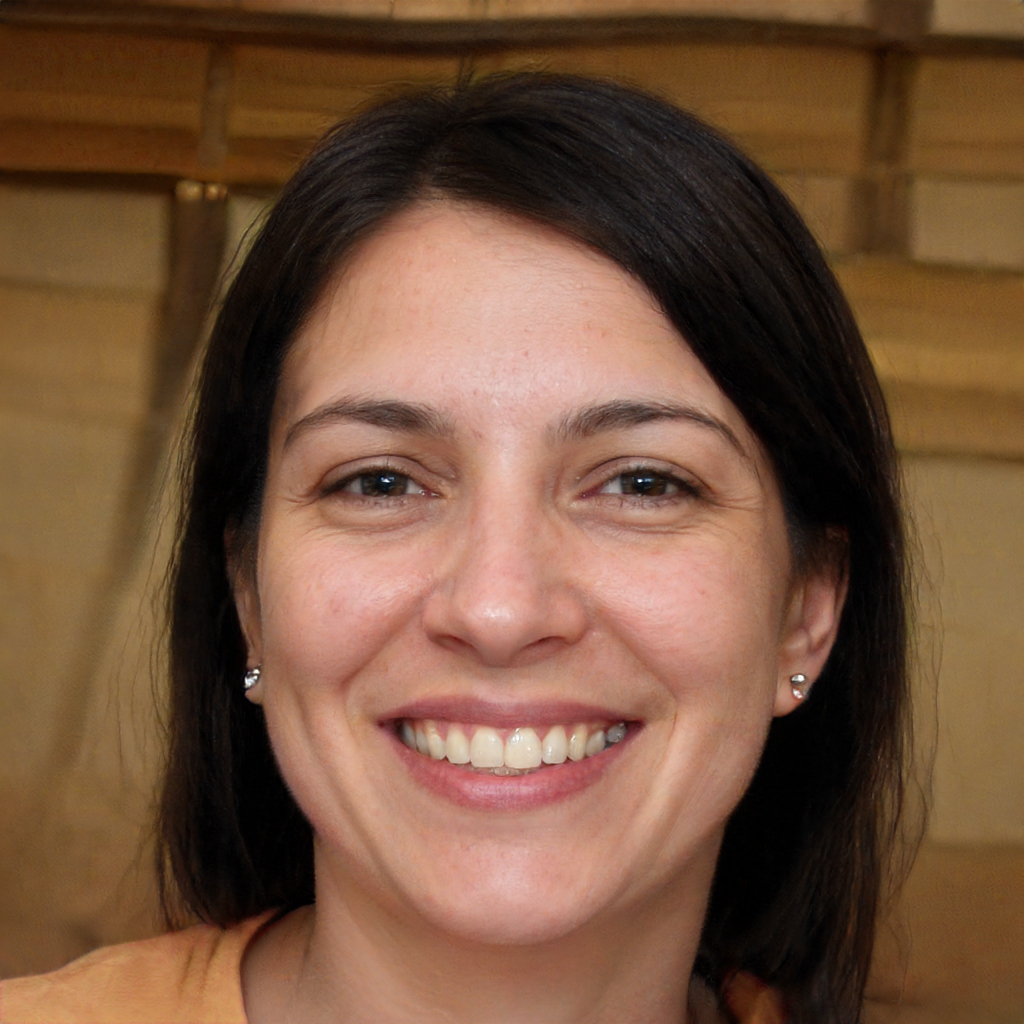
Label: No Watermark